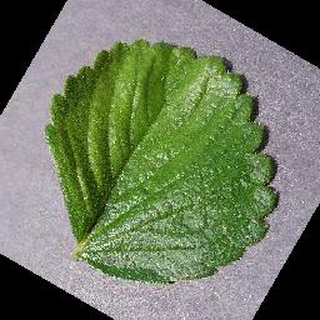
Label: healthy_strawberry